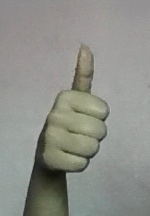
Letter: aleff